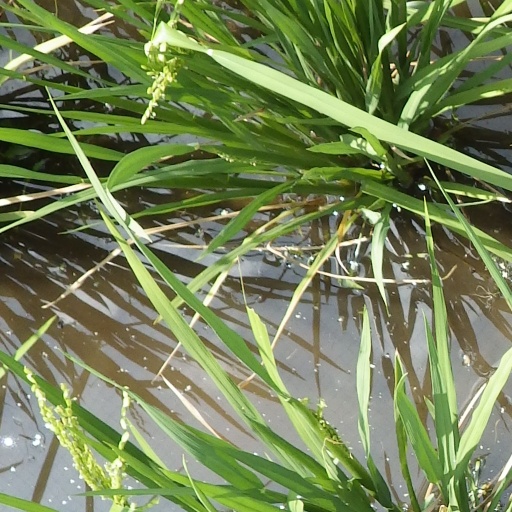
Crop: rice